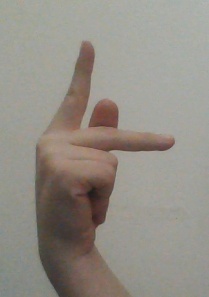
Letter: dha